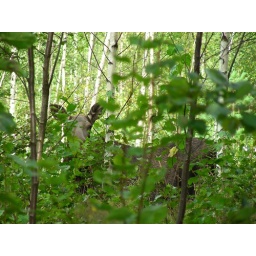
An elk... standing right in front of our house